Emma Obanye

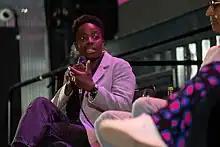
Obanye in 2023

Emma Joy Obanye (born 1982) is a British businesswoman and serial entrepreneur. She is founder and CEO of OneTech, a support program for entrepreneurs from underserved backgrounds, and co-founder of BuddyBounce, an "idolisation dashboard," which was acquired by Crowdmix in 2016.